Takekoma Inari Shrine

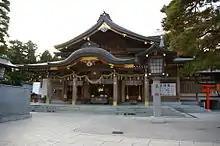
Haiden of Takekoma Inari Jinja

The is a Shintō shrine in the city of Iwanuma in Miyagi Prefecture, Japan. It is considered one of the three main shrines dedicated to the "kami" Inari, and claims to be the second-oldest Inari shrine in Japan. It was also referred to as the